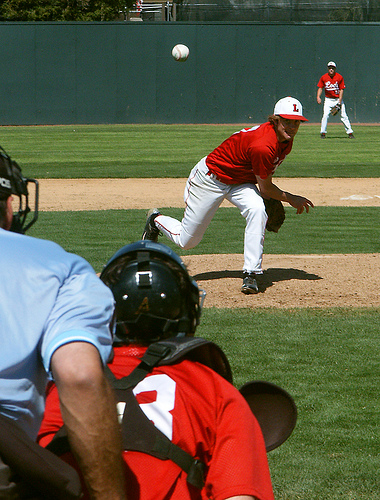
vận động viên bóng chày đang thực hiện cú ném bóng trong trận